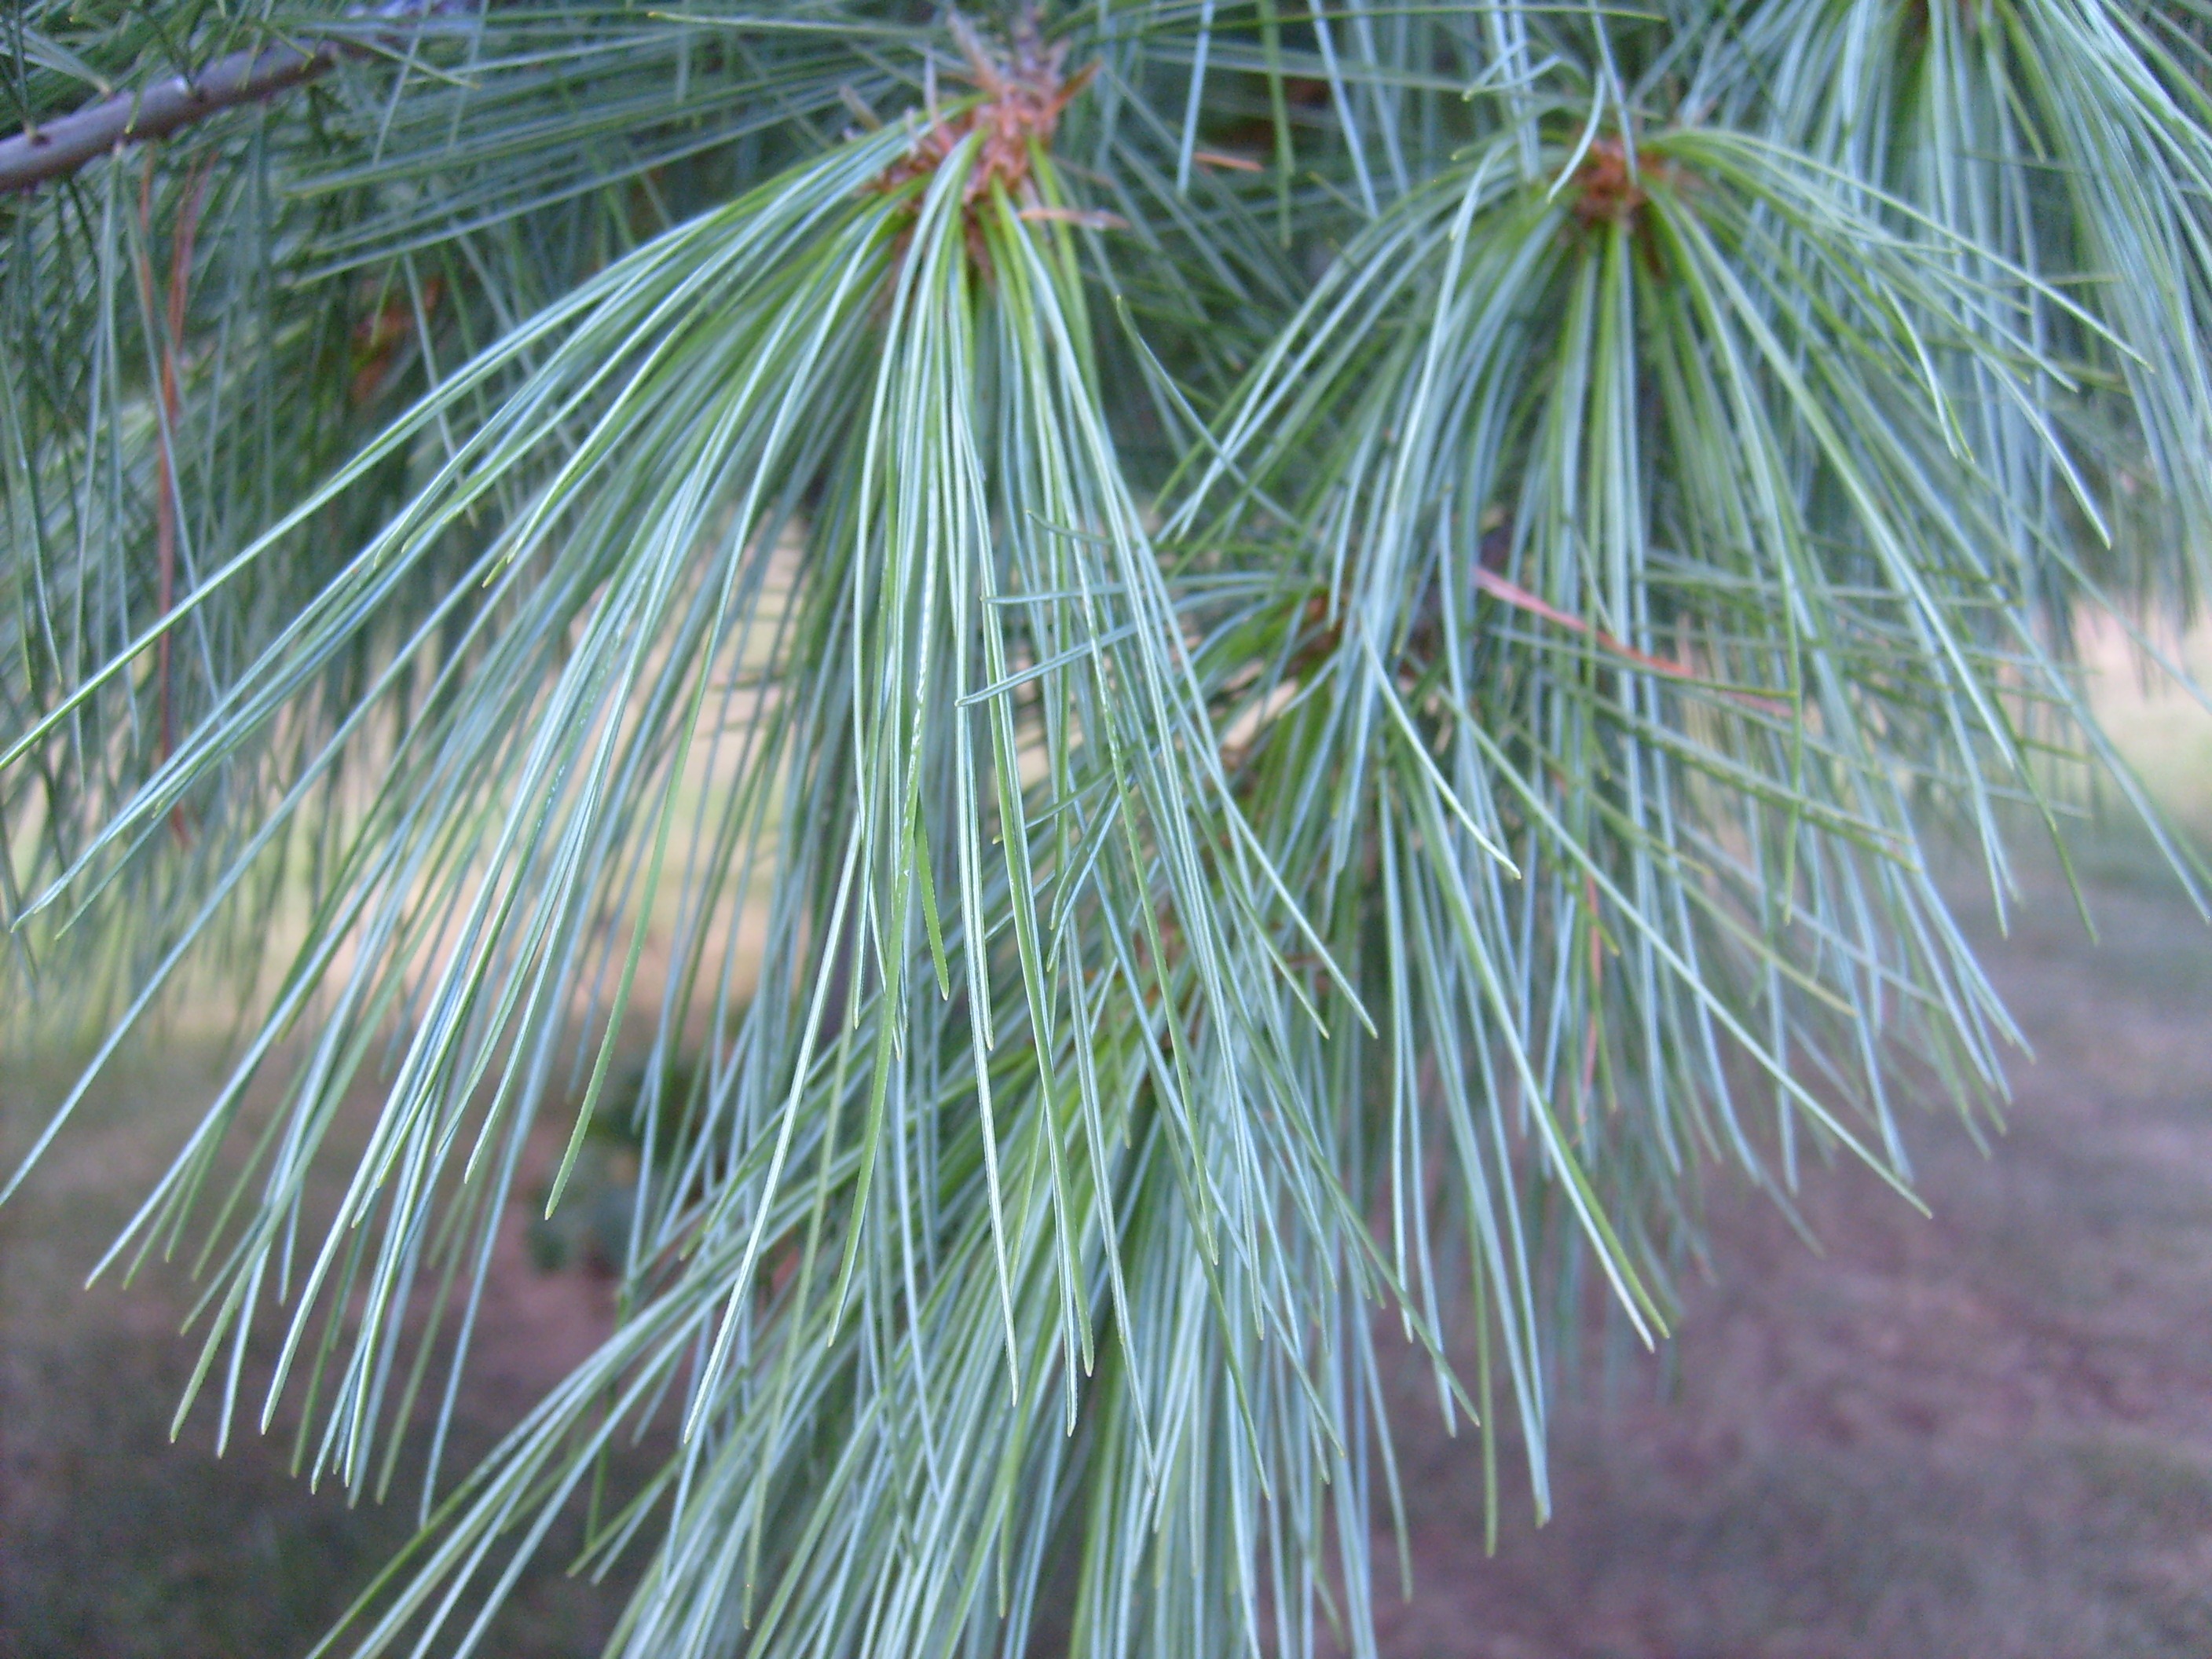
tree, forest, grass, outdoor, branch, winter, plant, leaf, flower, pine, decoration, evergreen, botany, christmas, fir, season, twig, festive, conifer, woods, coniferous, spruce, needles, yule, december, noel, xmas, christmastree, larch, casuarina, x mas, flowering plant, pine family, grass family, plant stem, woody plant, land plant, arecales, palm family, firtree